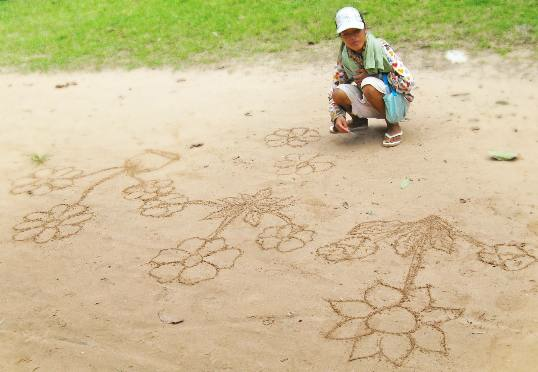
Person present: Yes